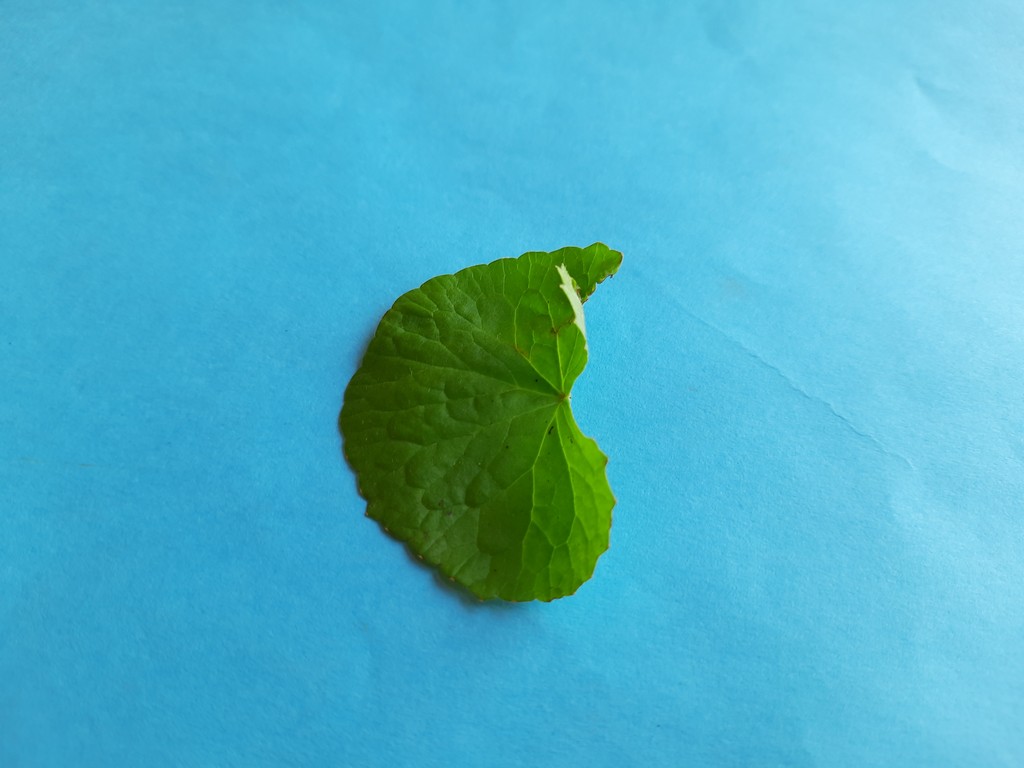
Label: Unhealthy